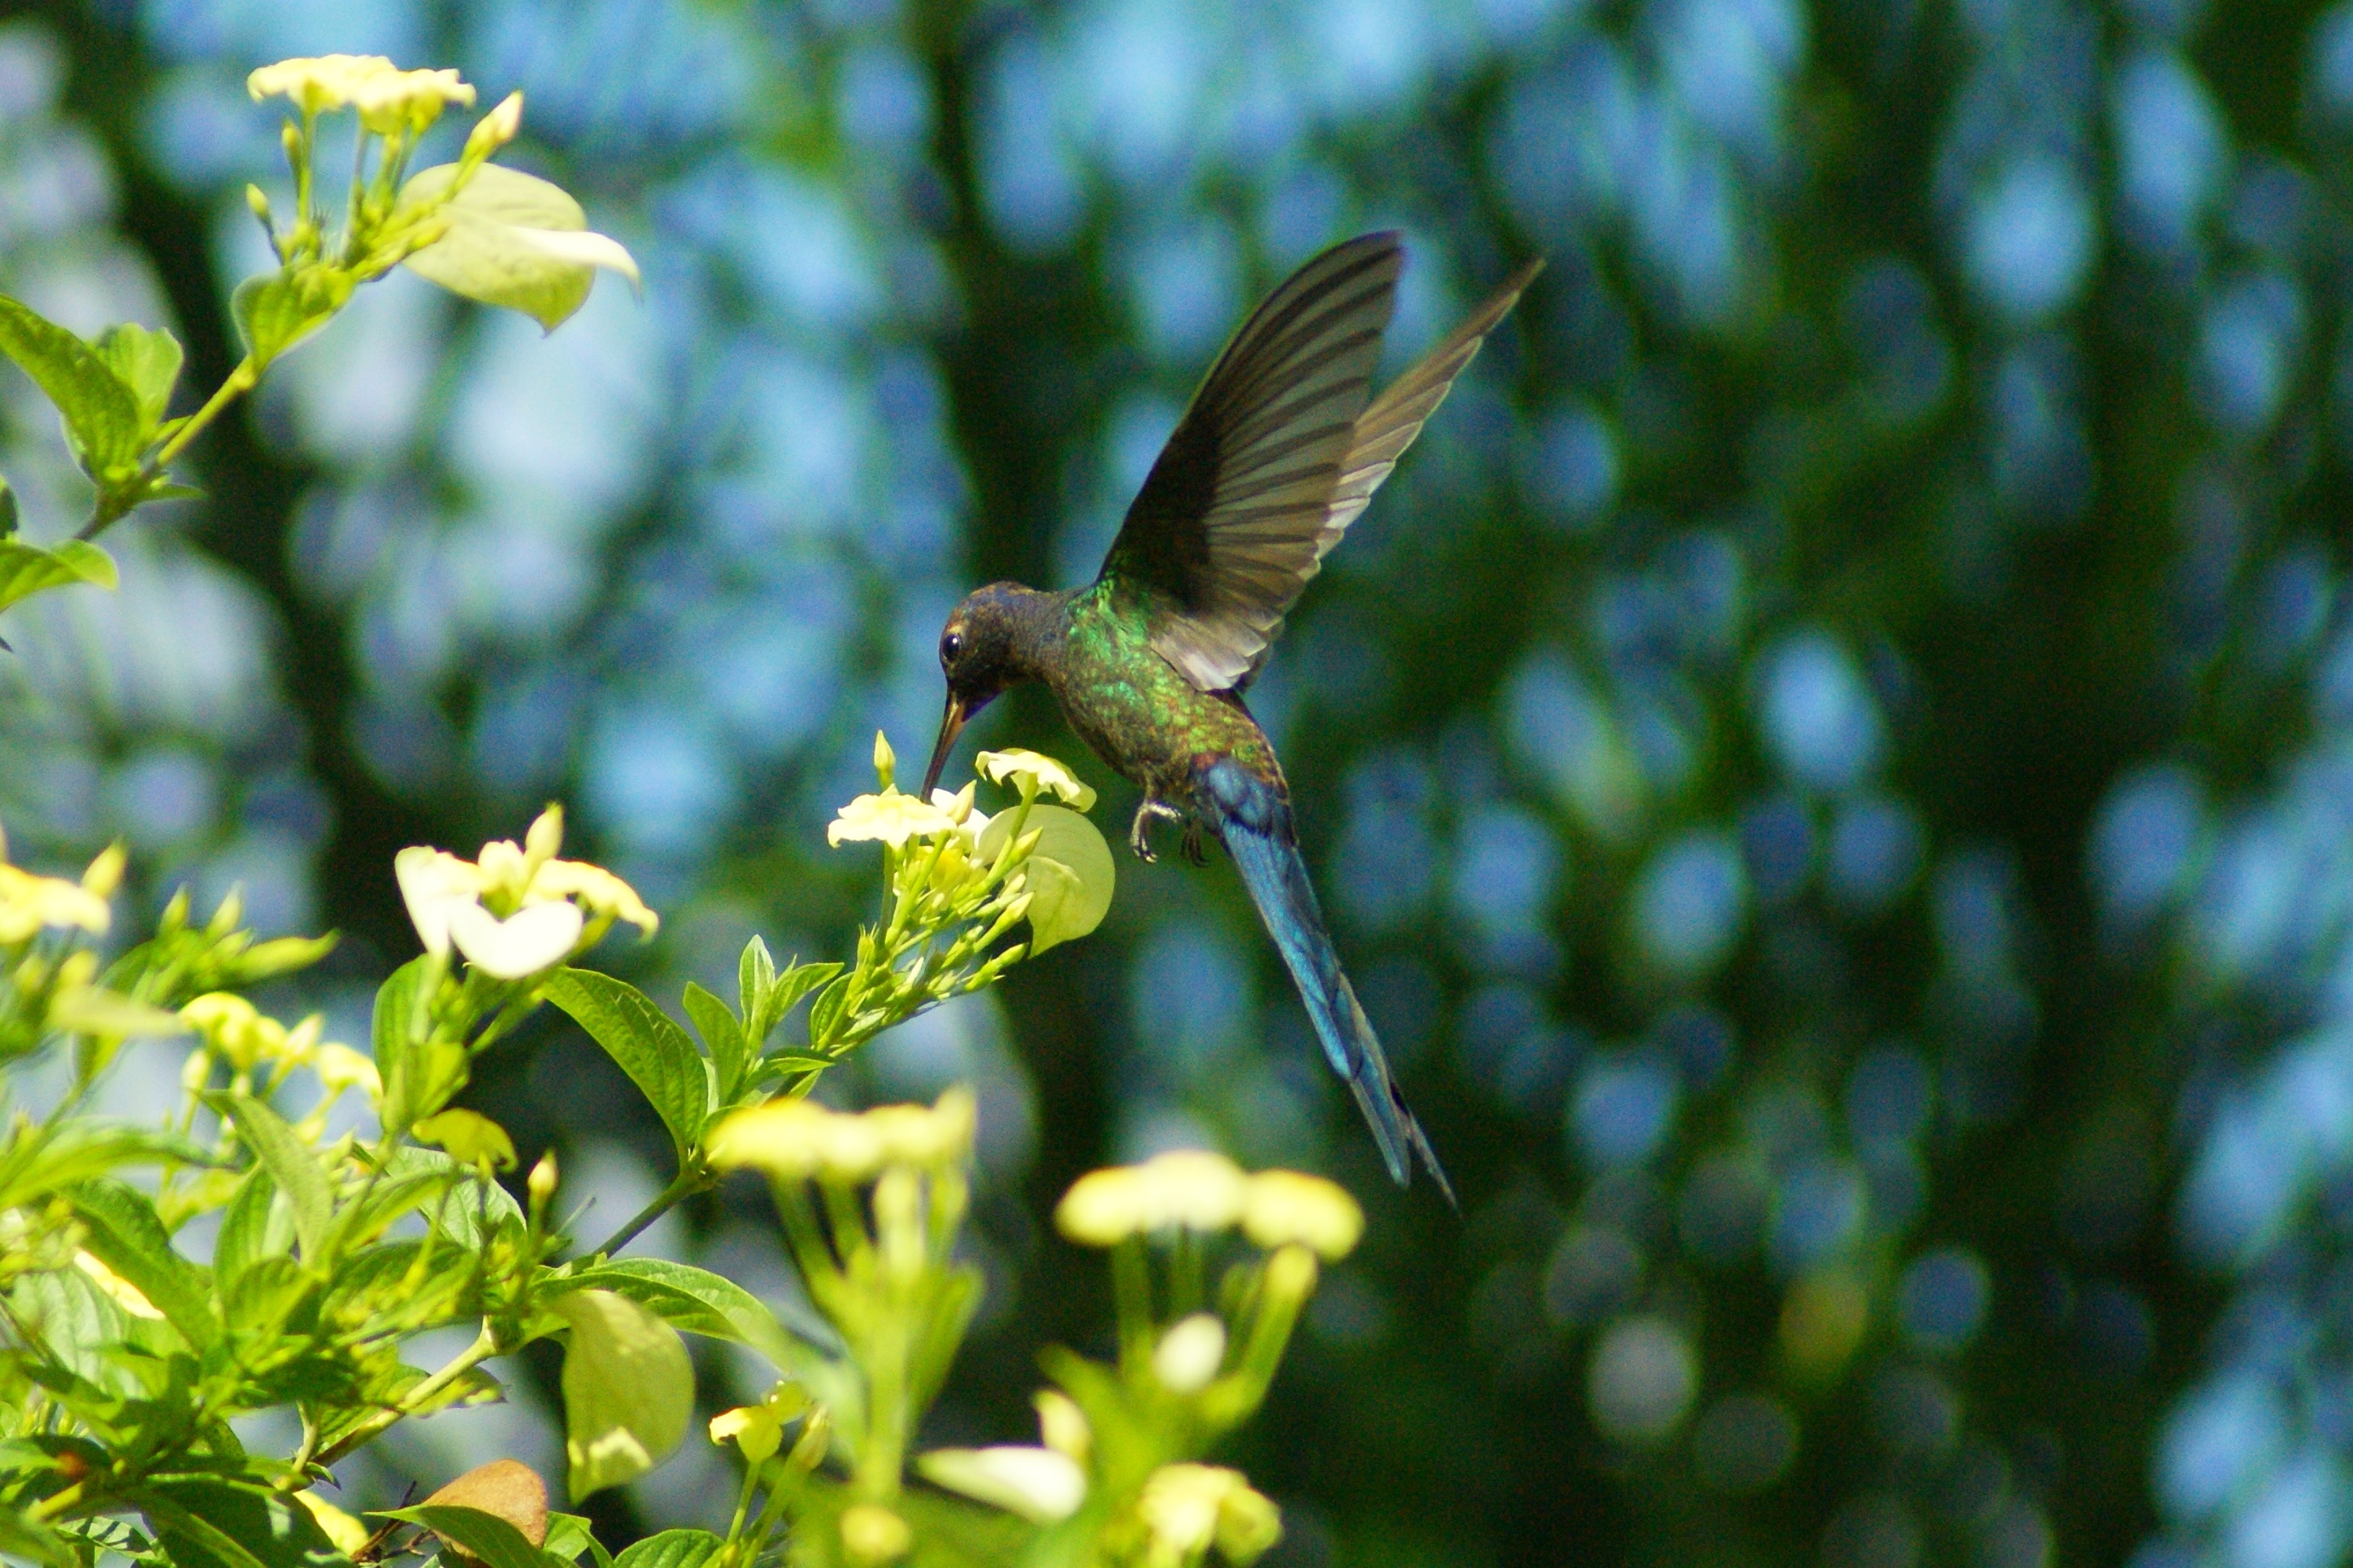
nature, branch, bird, flower, wildlife, green, hummingbird, botany, flora, fauna, perching bird